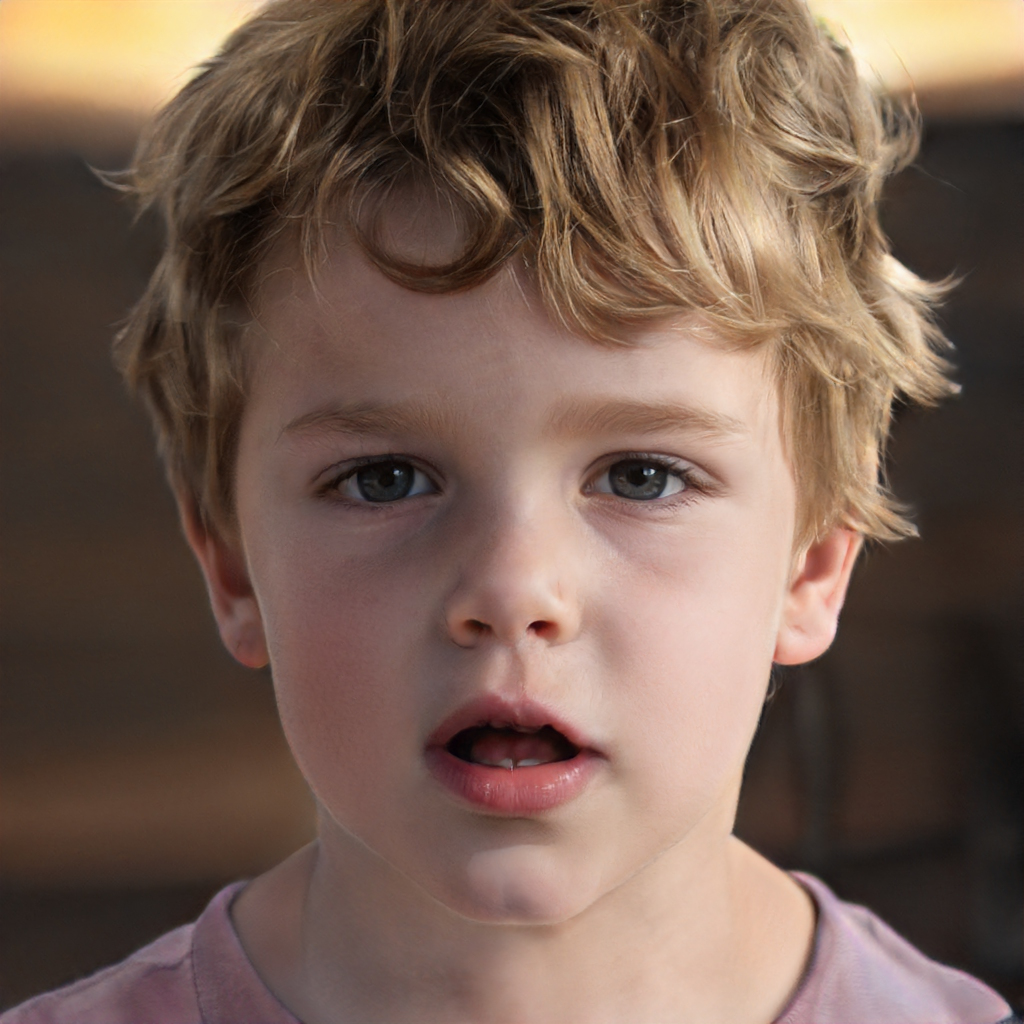
Gender: Male